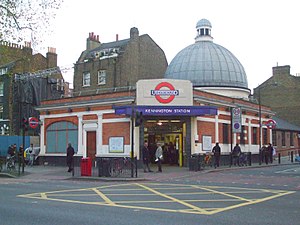
Northern line / Stationer / Morden-gren
Northern line er en bane i London Underground-netværket. Den er farvet sort på netværkskortet.